Austin North House

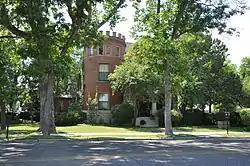
The house in 2017

The Austin North House, also known as The Castle, is a historic house in Billings, Montana. It was built in 1902-1903 for Austin North, his wife née Hattie Swartz, and their five children. North was a native of Iowa and he split his time between Billings and San Antonio, Texas. He was the president of the North Real Estate Investment Company, a real estate, mortgage and insurance company. He died in 1928. By the 1970s, the house was in mixed use, with stores on the first floor and residential apartments on the upper floors.